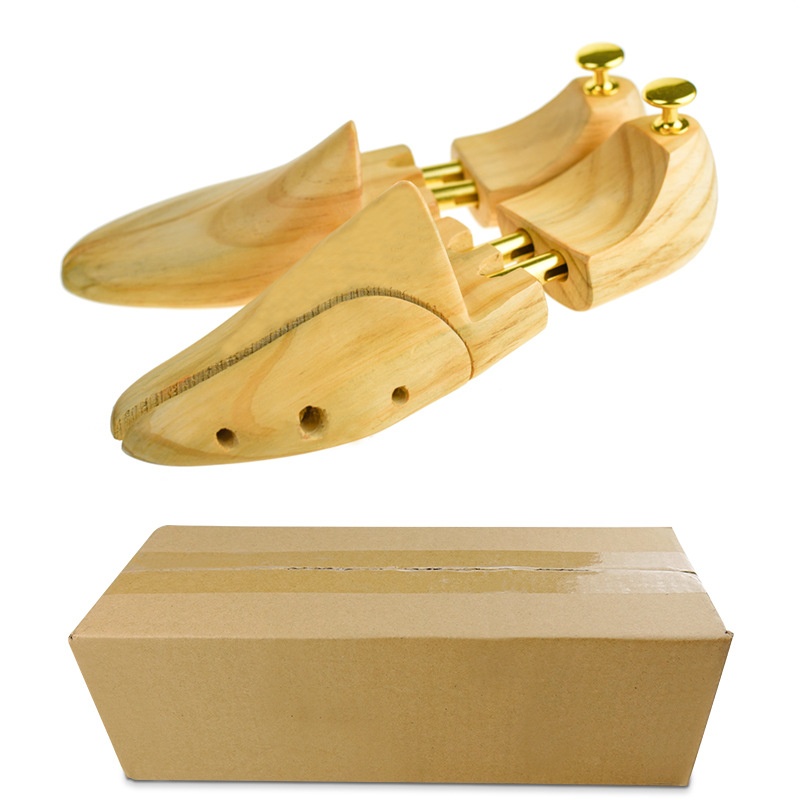
Adjustable Pine Wood Shoe Tree with Brass Knobs, Size EUR 43-44
Adjustable shoe tree made from natural pine wood, suitable for sizes EUR 43-44. This premium shoe tree features brass knobs for easy handling and is crafted to maintain the shape of your shoes, reduce creases, and prolong their lifespan. The natural pine wood helps absorb moisture, keeping your shoes fresh and in perfect condition. Ideal for preserving the quality and comfort of your footwear. Disclaimer: No Change of Mind Returns We regret to inform you that we do not accept returns or exchanges for items purchased due to a change of mind. Please consider your purchase carefully and ensure that the product you choose meets your requirements before completing the transaction. If you have any questions about a product, its specifications, or its suitability for your needs, we encourage you to contact our customer service team prior to making your purchase. We appreciate your understanding and cooperation in this matter. Delivery Timeframe Please note that we cannot guarantee the exact date of arrival, and the delivery timeframes (excluding weekends and public holidays) are as follows: For customers in Victoria, approximately 7-10 working days; For customers in NSW, SA, ACT, and QLD, approximately 9-12 working days; For customers in WA, NT, and TAS, approximately 9-12 working days.
Brand: Variety Shop
Category: Home & Garden > Household Supplies > Shoe Care & Tools > Shoe Trees & Shapers > Shoe Trees